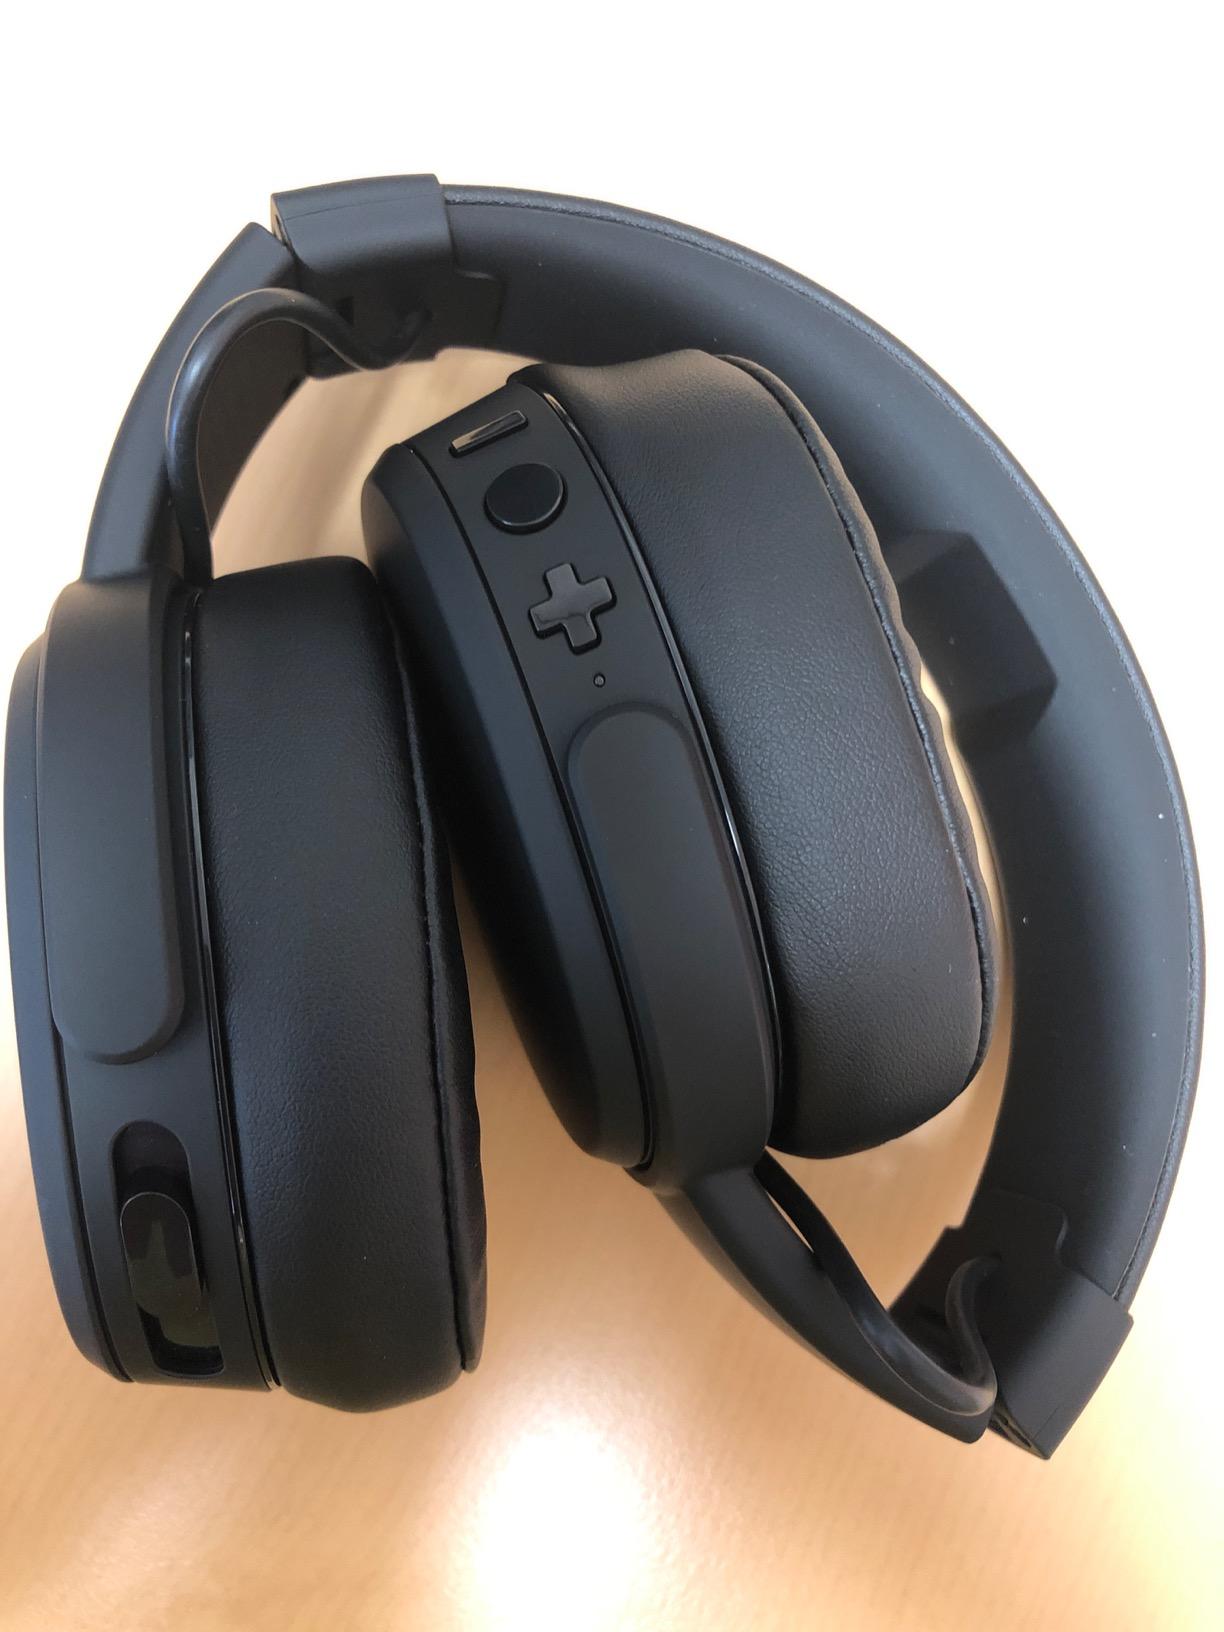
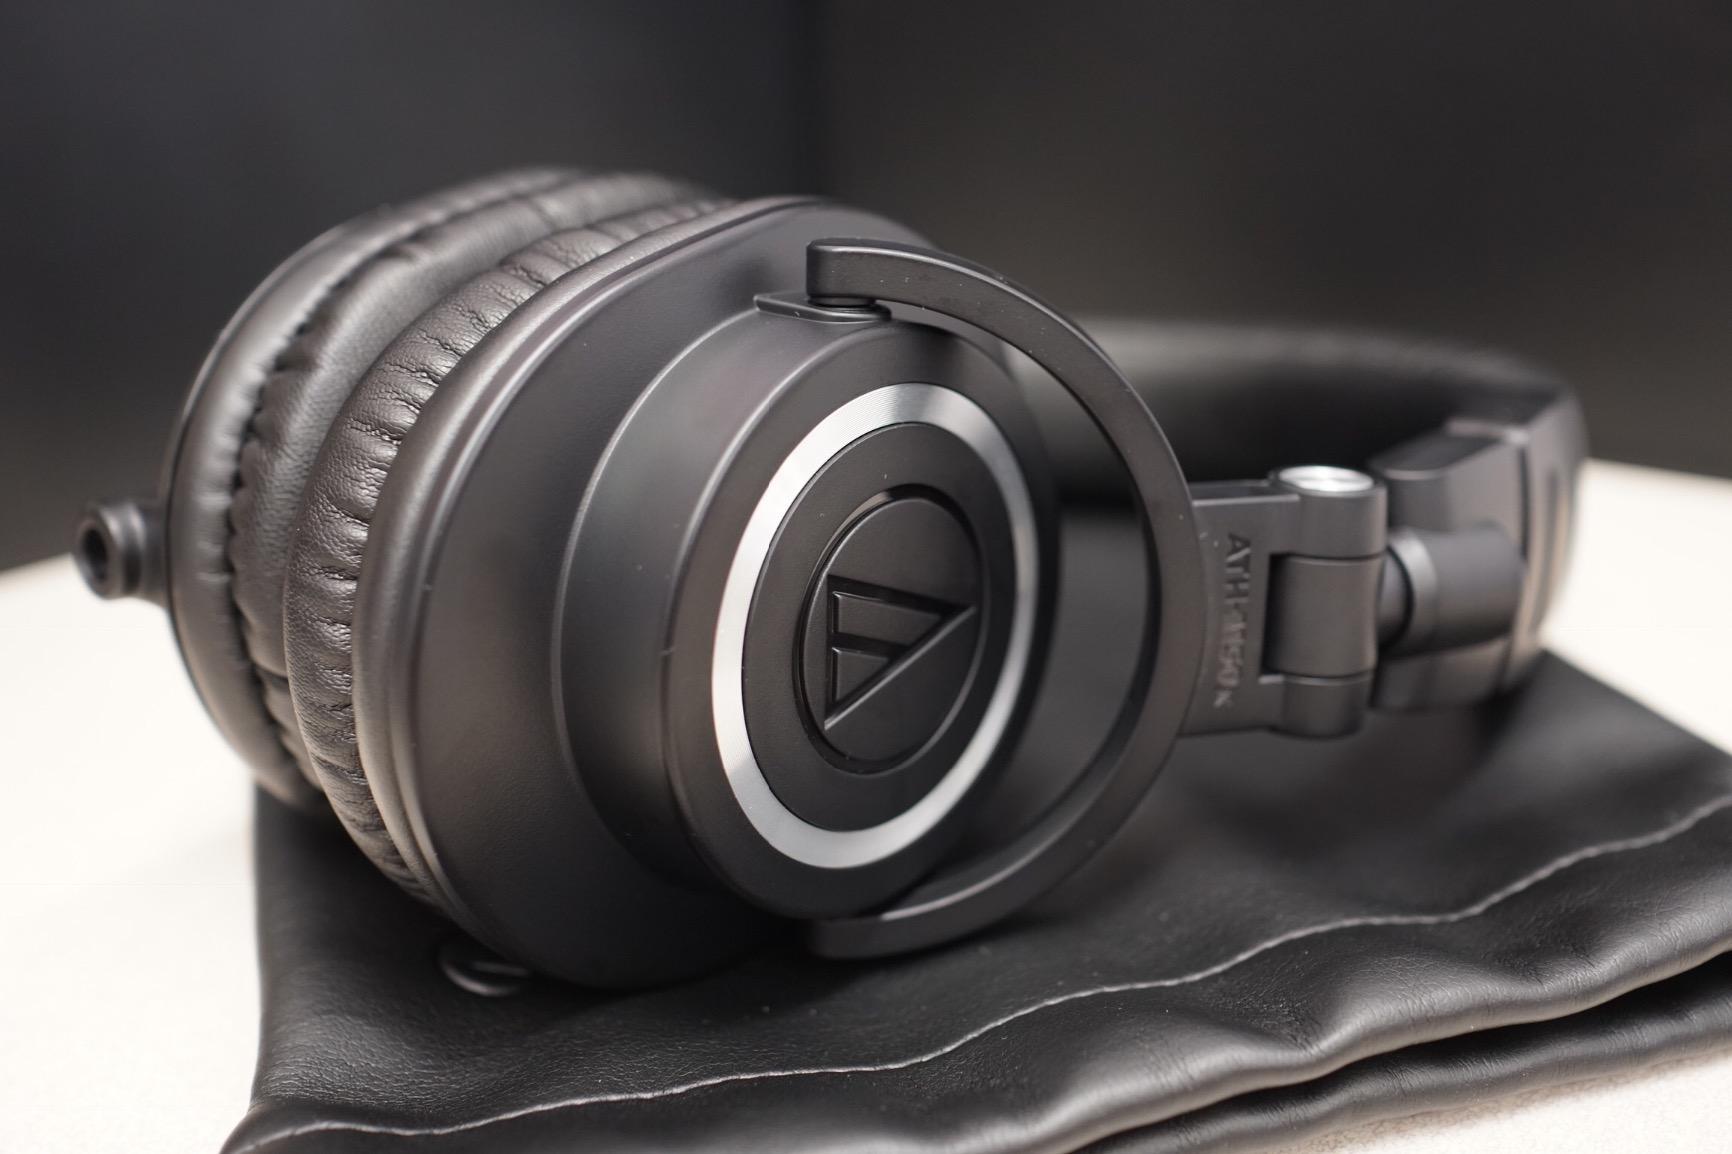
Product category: headphones
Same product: no